Harpe brothers

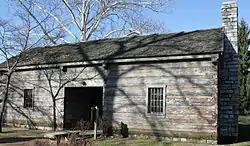
In 1799, the Harpe brothers were captured, held for trial, and subsequently broke out of the Kentucky state jail, in Danville, before they could be sentenced to death by hanging. This historical reconstruction of the jail, where the two were briefly held, was originally built by Isaac Hite as a log structure, having a central breezeway between two windowed prison cells and a dirt floor and stone chimney on one side.

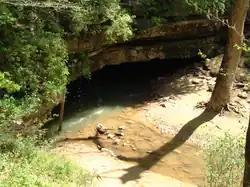
In 1799, near Mammoth Cave in Kentucky (the world's longest cave), the Harpes killed a young black man by slamming his head into a tree.

Sometime during 1797, the Harpes began a vicious crime spree through Tennessee, Kentucky, and Illinois. The Harpes later confessed to the killings of a confirmed thirty-nine people, but the estimated combined total, including unknown victims, may number more than fifty. They are alleged to have butchered anyone at the slightest provocation, regardless of age, including babies. What follows are the accounts of but a few of the murders the Harpes committed: